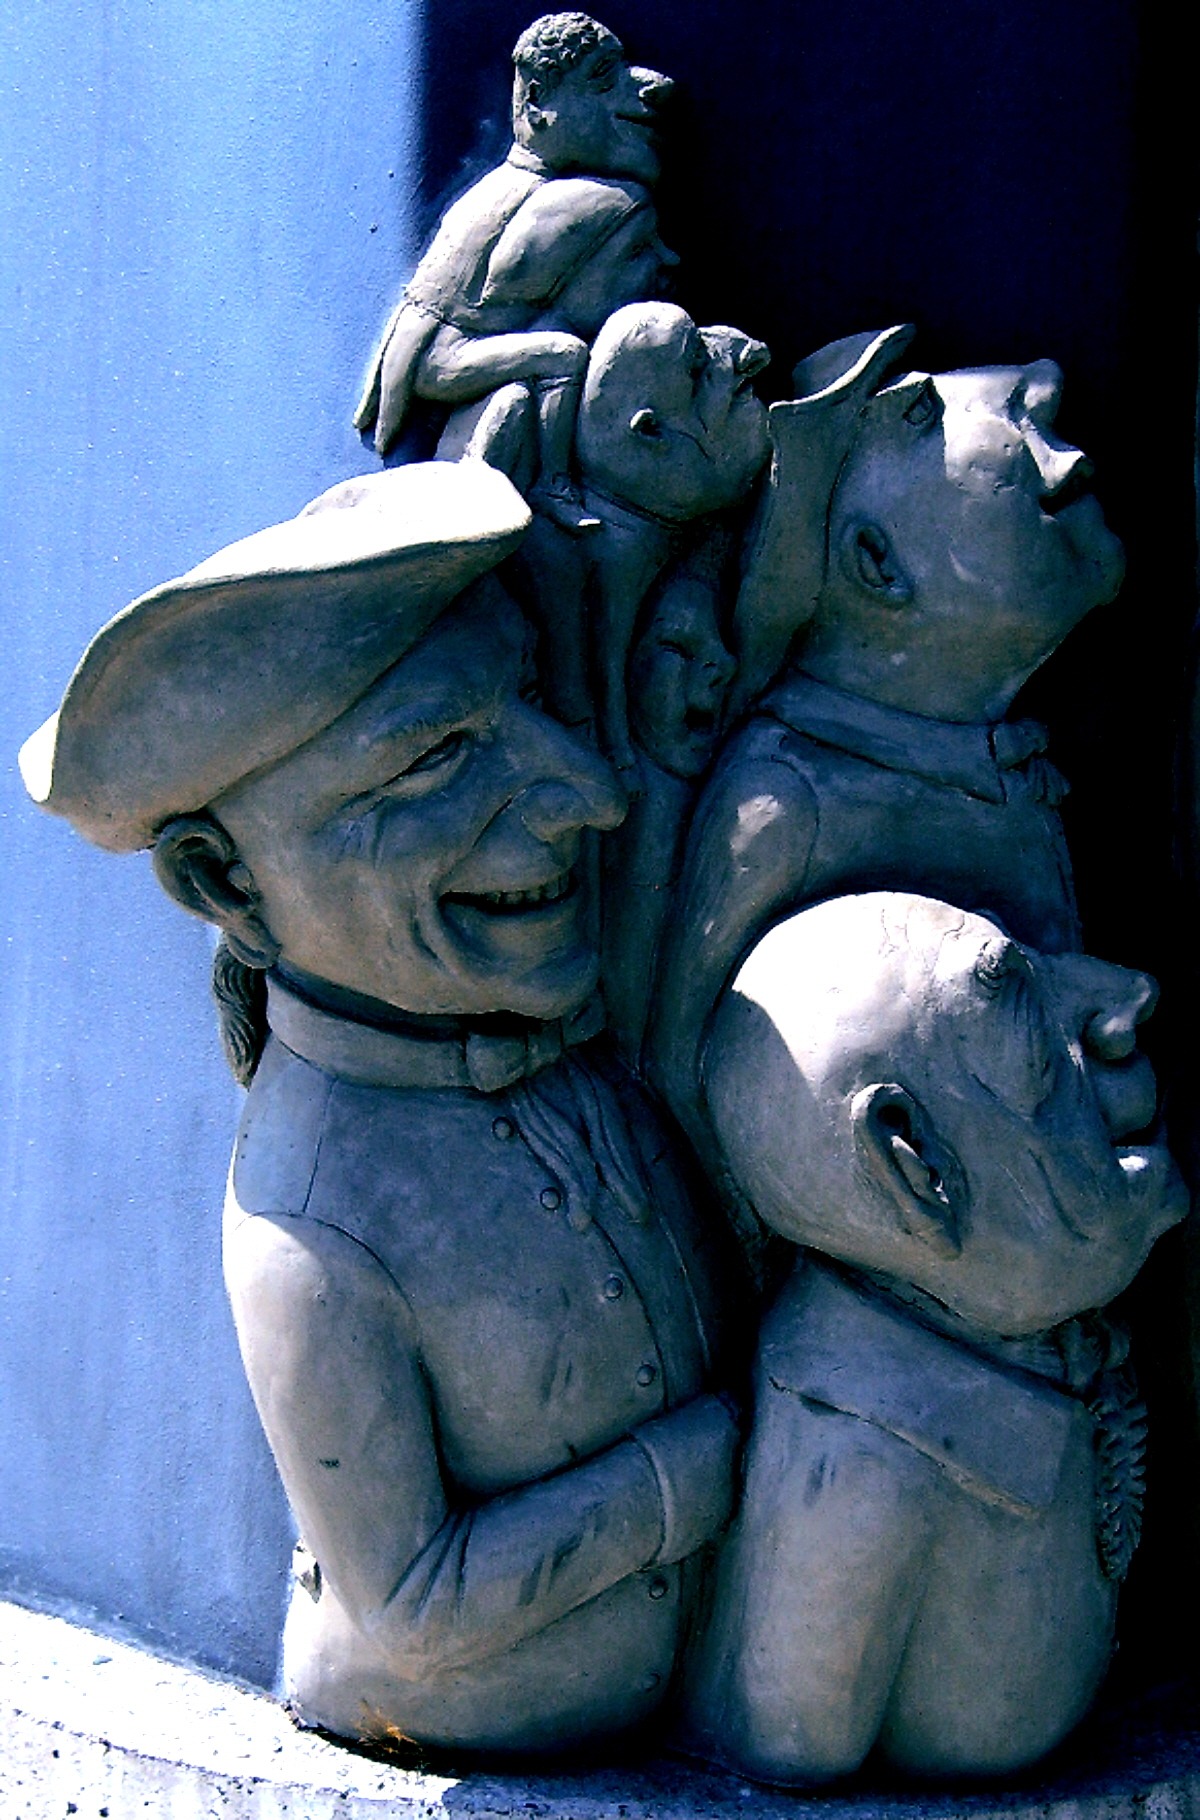
monument, statue, blue, sculpture, art, figures, constance, stone figures